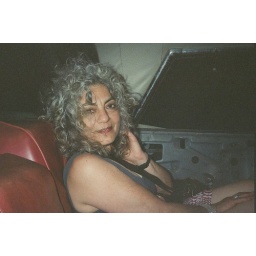
GF in a car with no windows on the Malecon